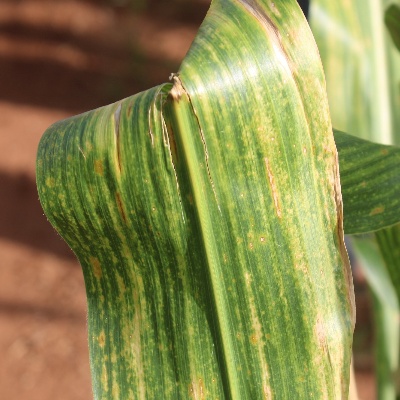
Crop: Maize
Condition: leaf blight